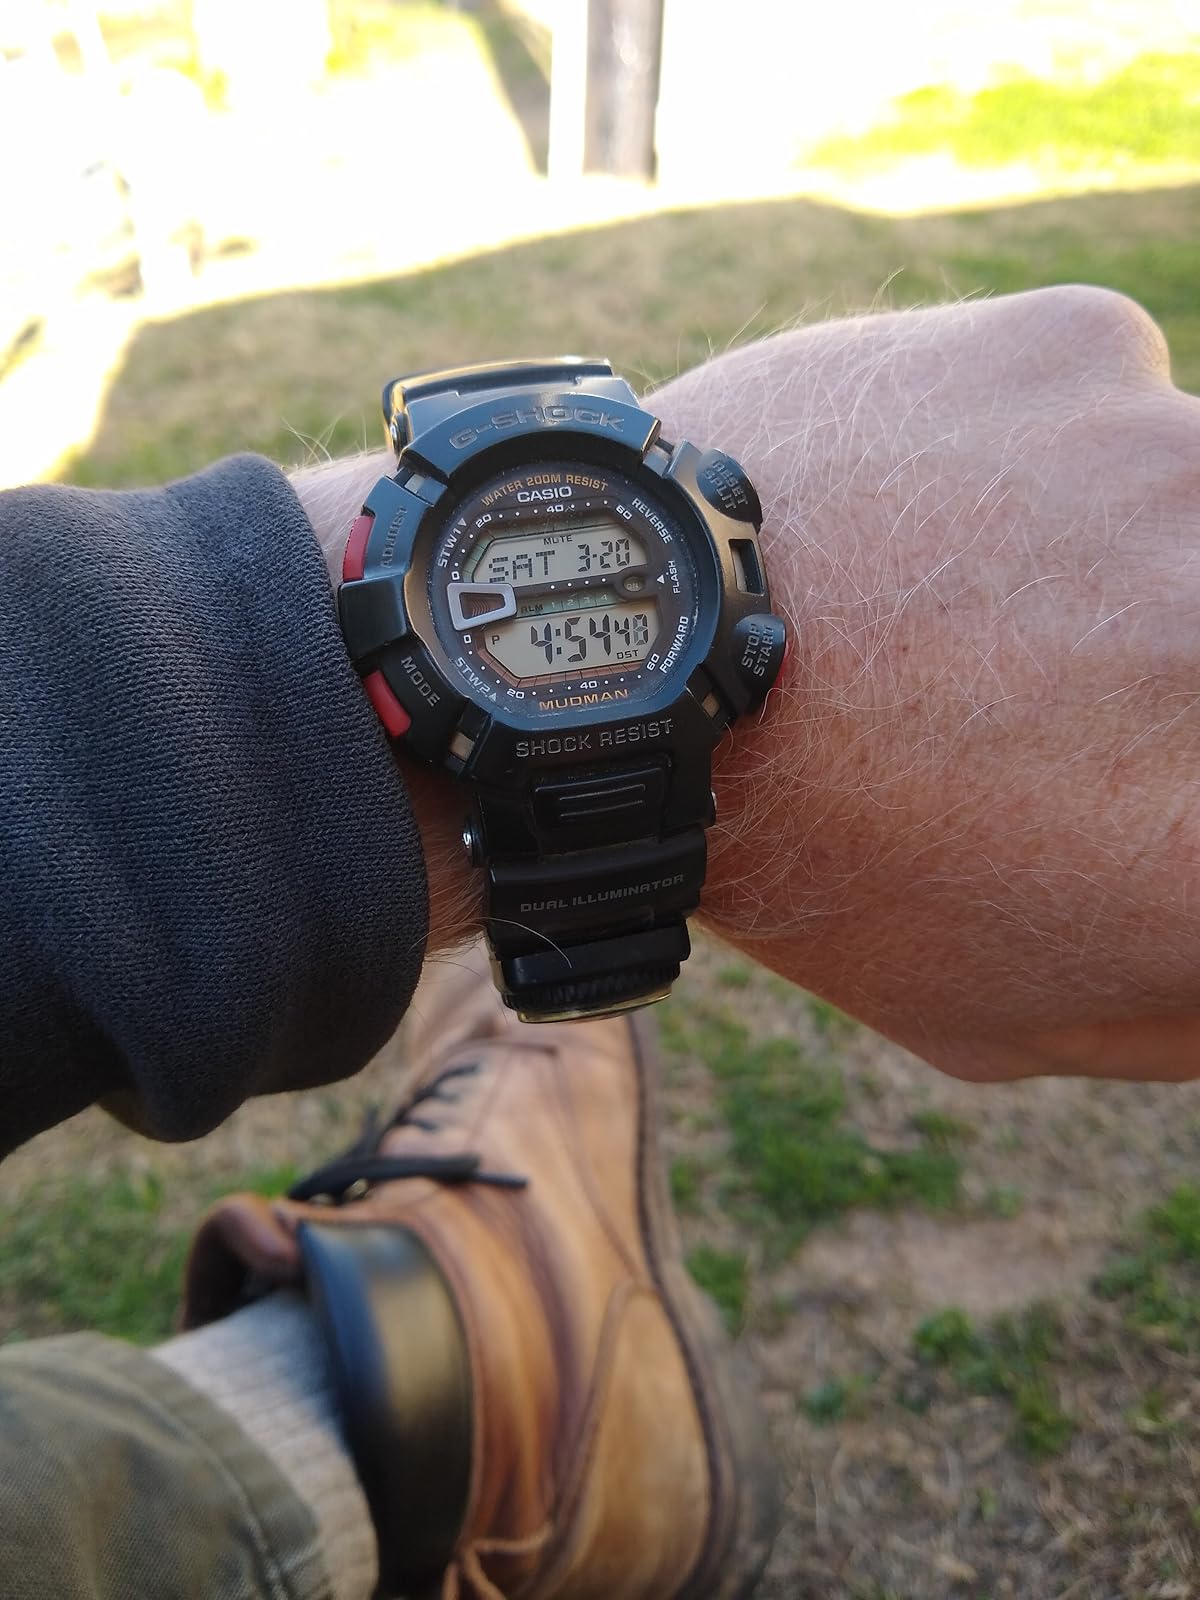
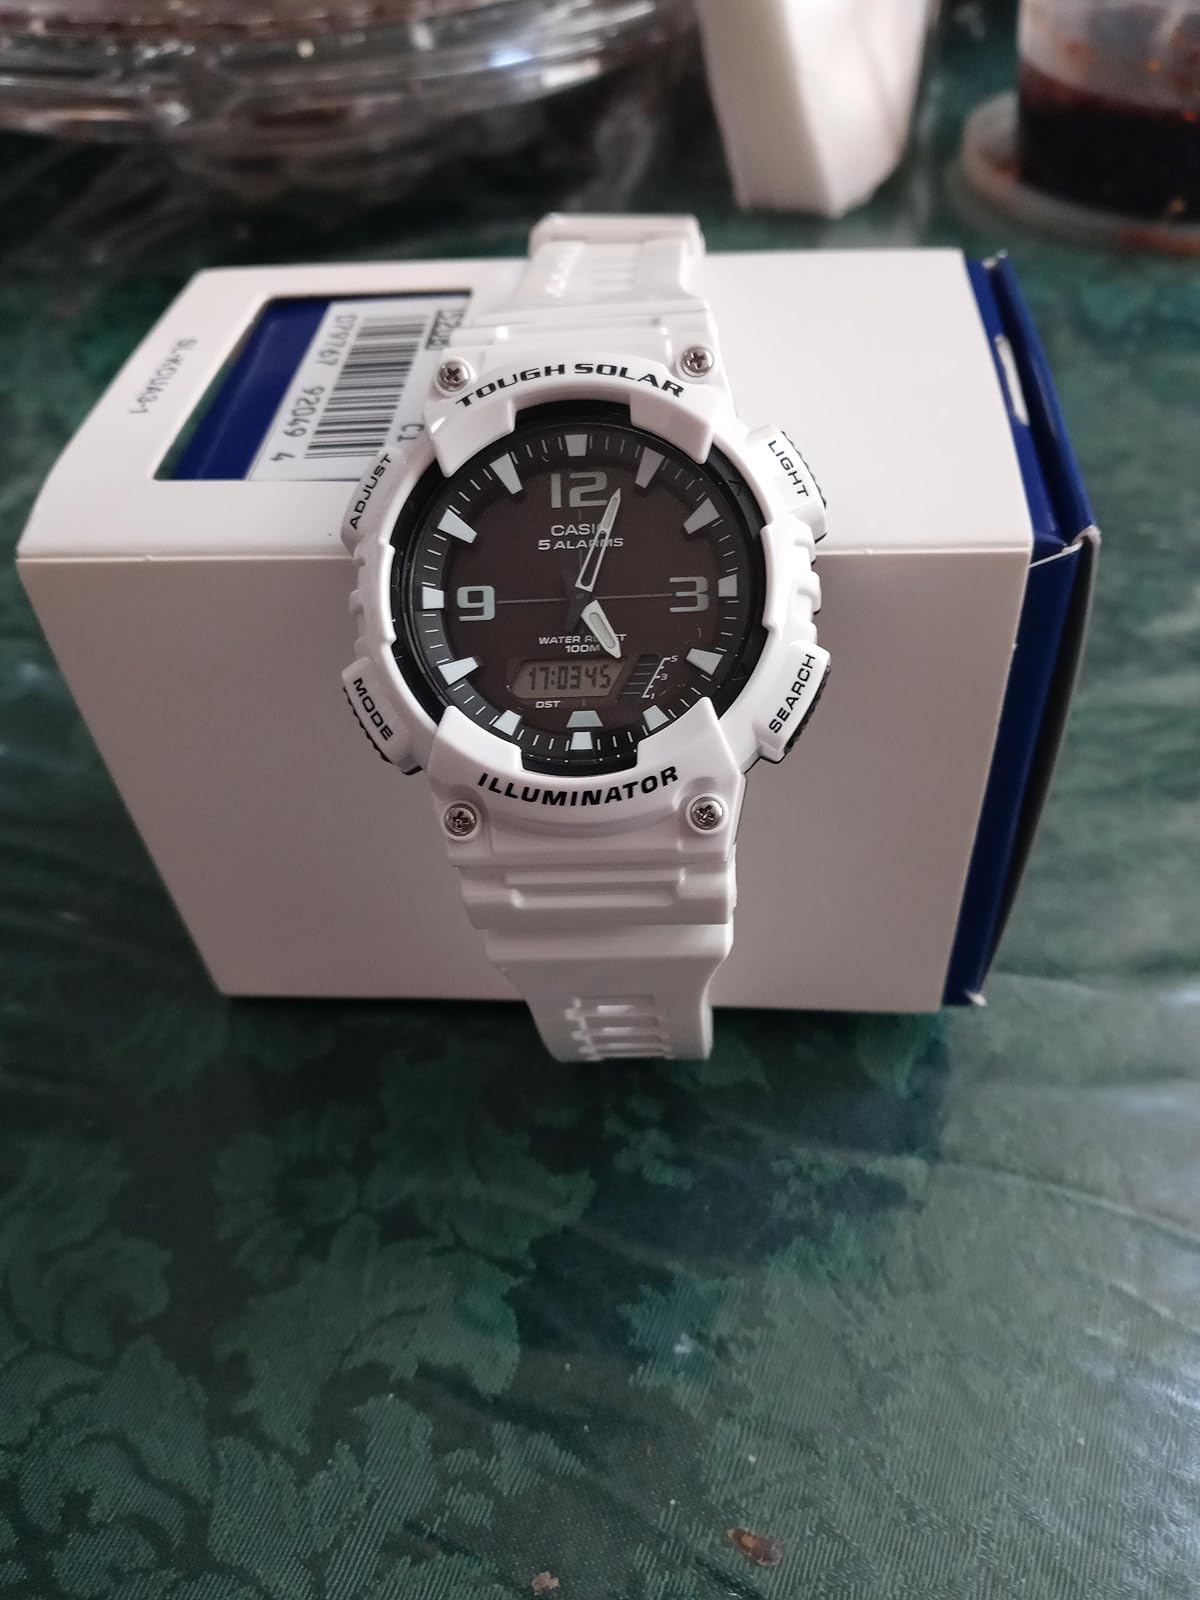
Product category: accessories_watch
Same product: no